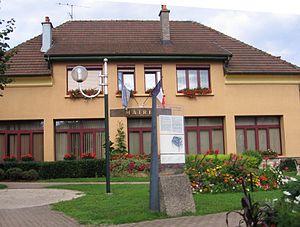
Bart est une commune française située dans le département du Doubs, en région Bourgogne-Franche-Comté.